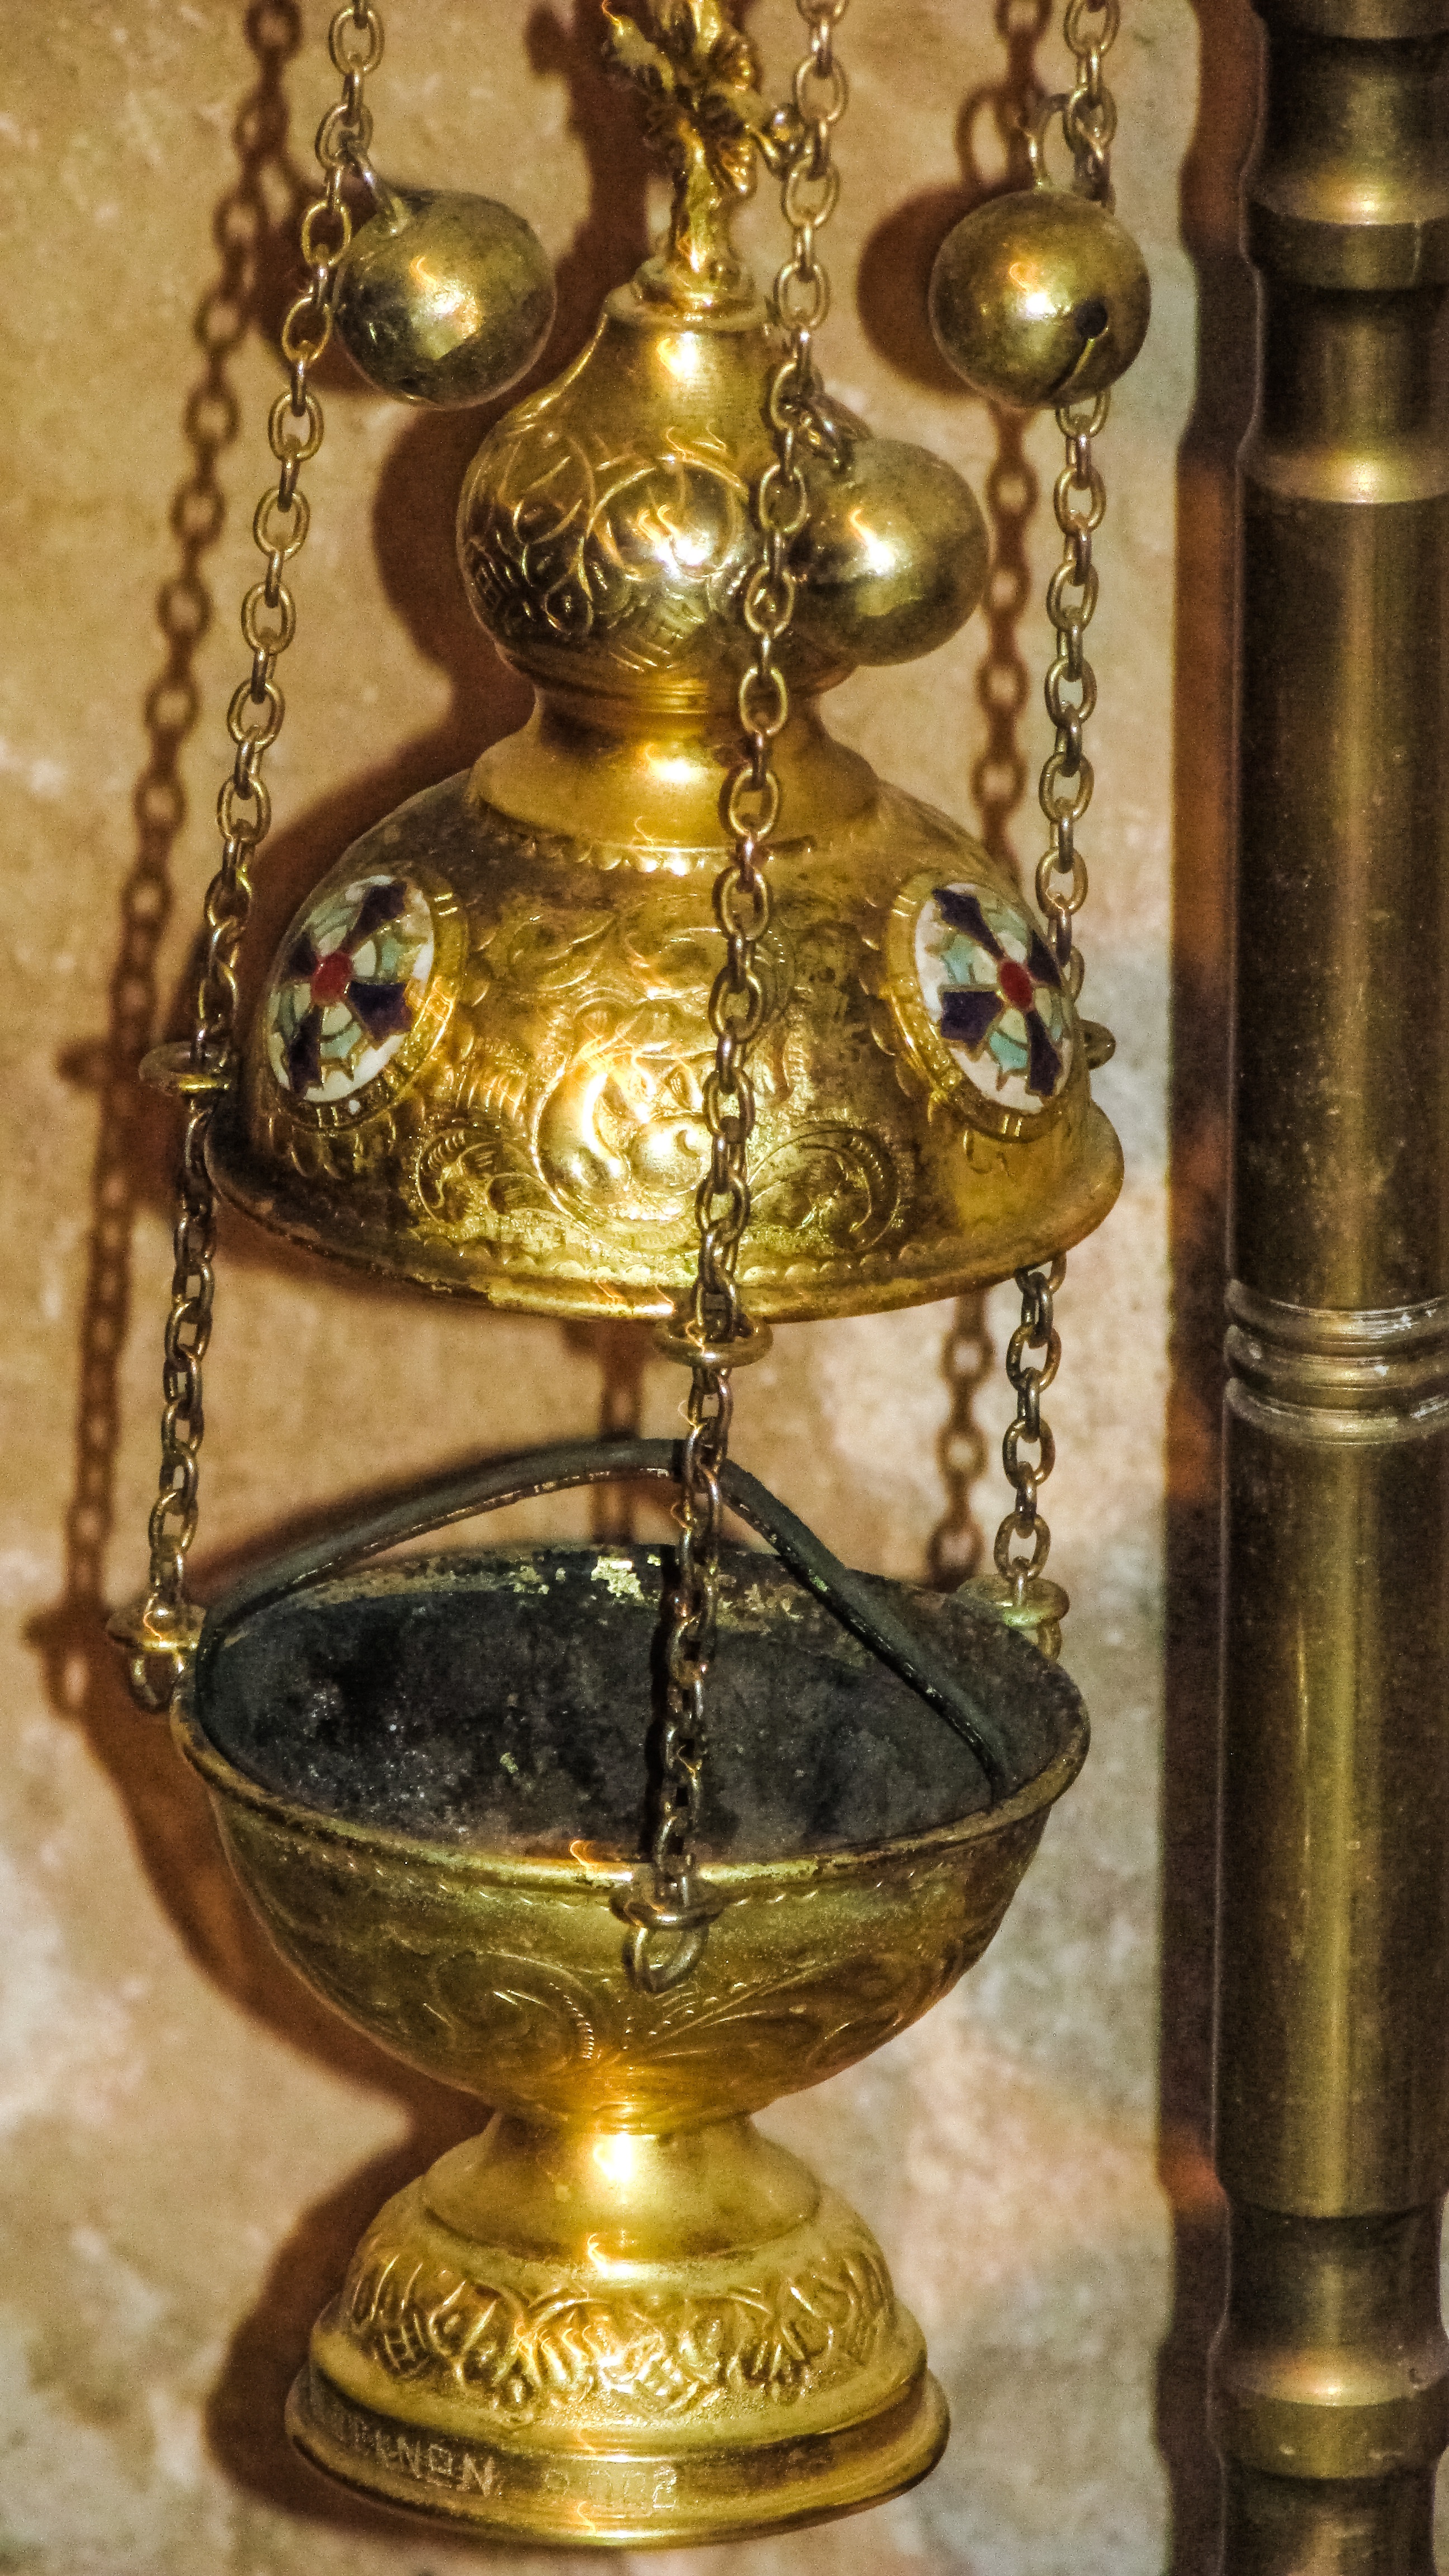
antique, metal, religion, church, material, brass, faith, christianity, bronze, orthodox, burner, cyprus, censer, chalice